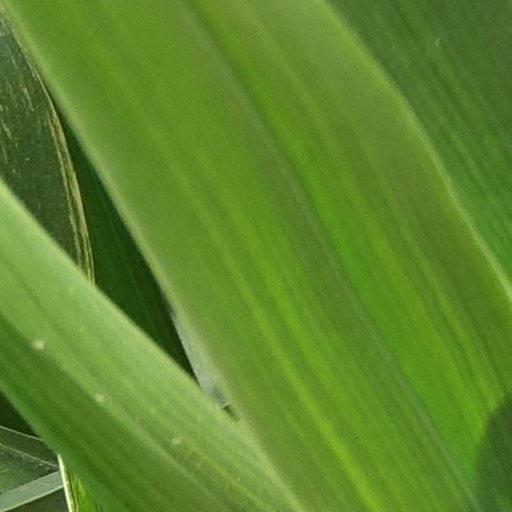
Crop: wheat